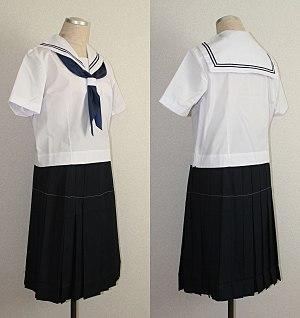
Dans la plupart des institutions japonaises, le terme koromogae définit le changement saisonnier de tenue vestimentaire.
Sailor fuku est un terme japonais désignant l'uniforme de marin, parfois appelé « marinière », qui est l'un des uniformes, sans doute le plus emblématique, couramment porté par les collégiennes et lycéennes japonaises. Introduit en tant que tel par la principale de l'Université Fukuoka Jo Gakuin, Elizabeth Lee, en 1921, il fut conçu sur le modèle de l'uniforme de l'époque de la Royal Navy, qu'elle porta elle-même lorsqu'elle fit ses études en Grande-Bretagne.
L’encolure est la partie d'un vêtement qui entoure le cou. Par extension de sens, l'encolure désigne aussi la taille d'une chemise.